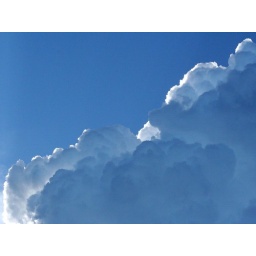
Storm clouds approaching in the early evening of a hot and (previously) clear day.